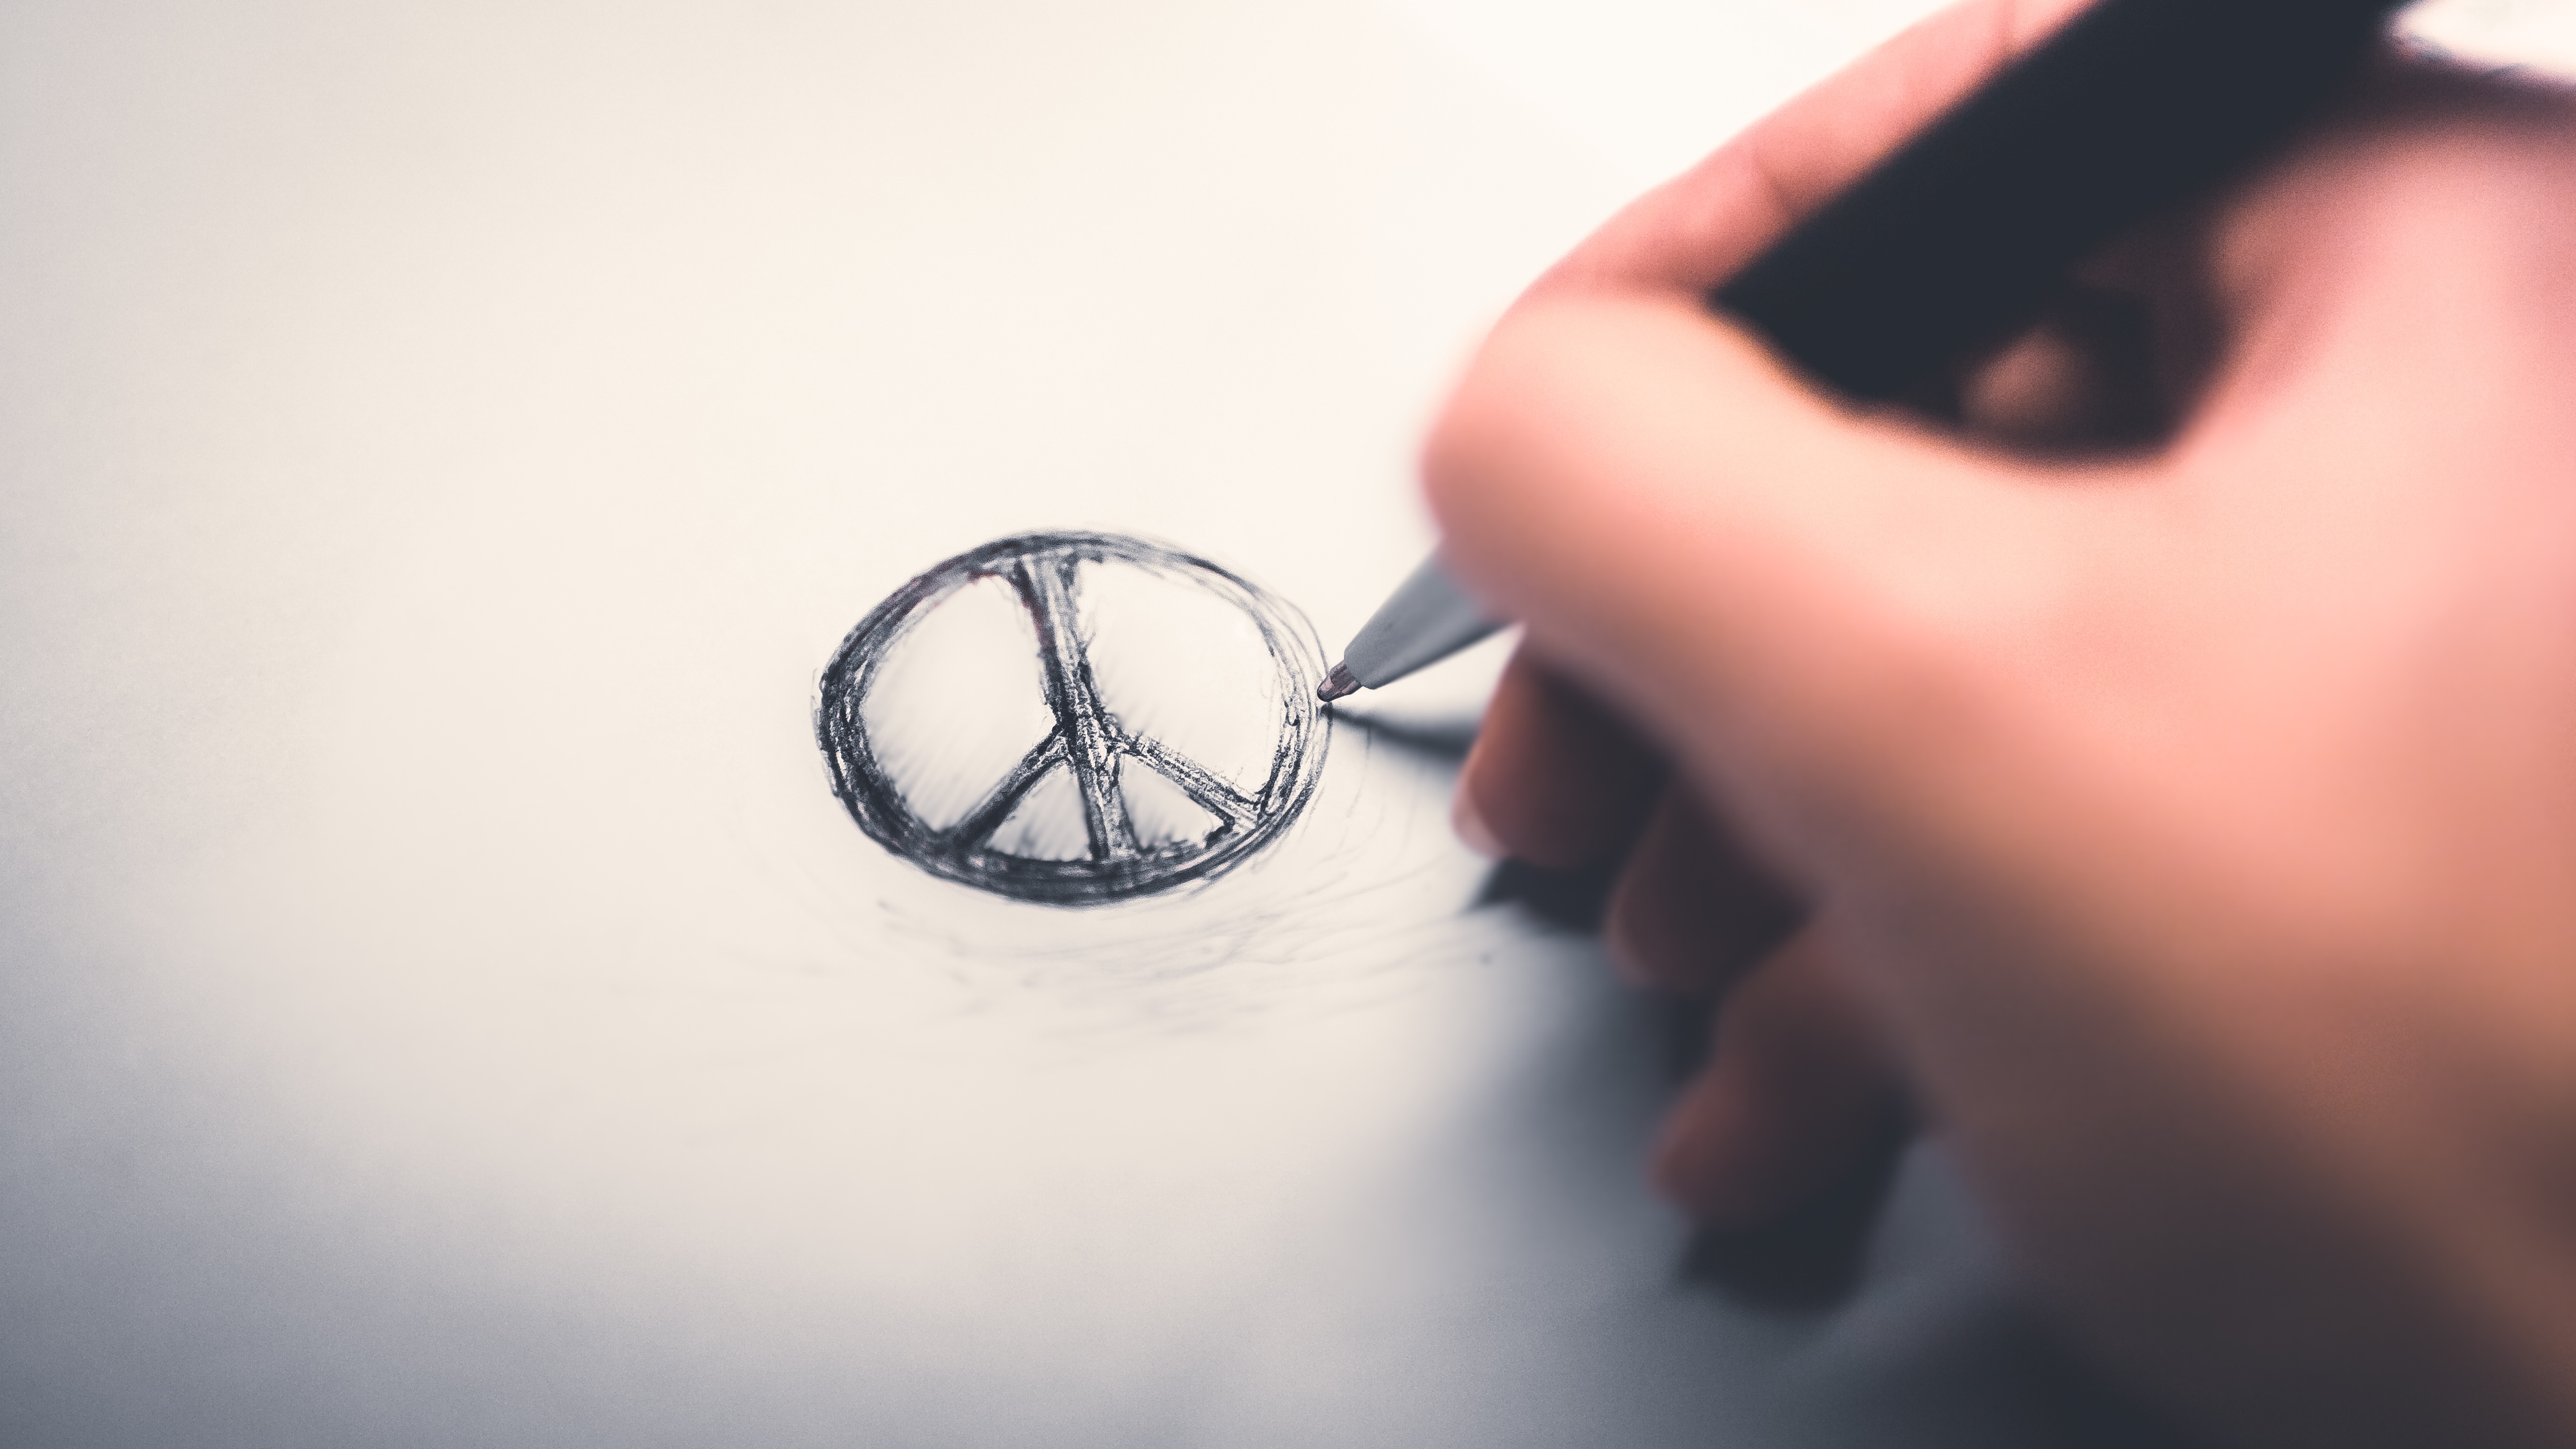
hand, light, white, finger, blue, black, circle, close up, human body, eye, glasses, organ, shape, macro photography, vision care